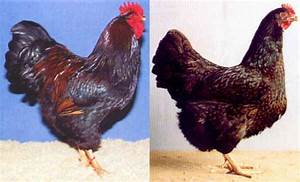
Label: chicken